Jonathan Dowling

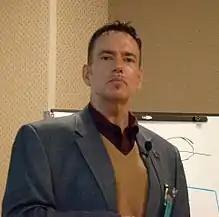
Dowling in 2010

Jonathan P. Dowling (3 April 1955 – 5 June 2020) was an Irish-American researcher and professor in theoretical physics, known for his work on quantum technology, particularly for exploiting quantum entanglement (in the form of a NOON state) for applications to quantum metrology, quantum sensing, and quantum imaging.